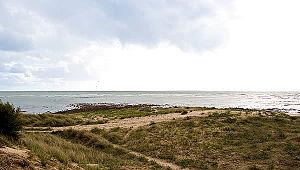
Pointe de Grignon - Ars en Ré - îZle de Ré - Charente-Maritime Photo issue de ma banque d'images
L’île de Ré grâce à sa position géographique – la côte sud tournée vers l’ouest – est propice à recevoir les houles du large, de l’Atlantique.
Grignon est un spot de surf français situé en Charente-Maritime dans la commune d'Ars-en-Ré sur la côte sud à l'ouest de l'Île de Ré. Il fait partie des Spots de surf de l’île de Ré.